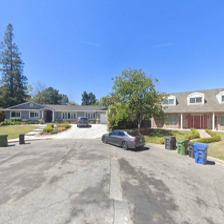
Label: streetView